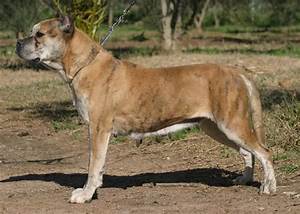
Label: cane